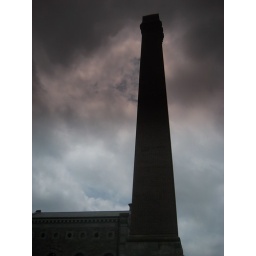
steam-powered water plant in Hamilton